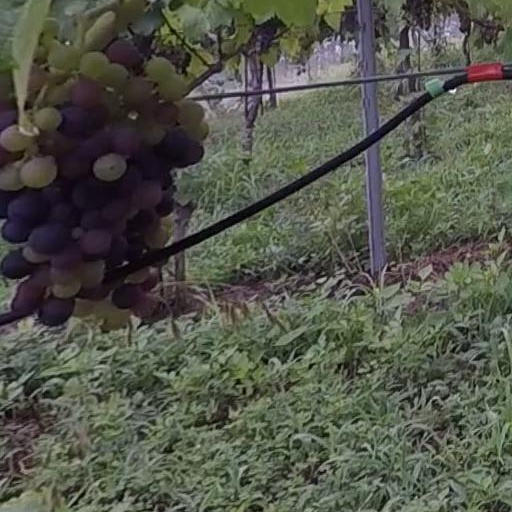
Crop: grape